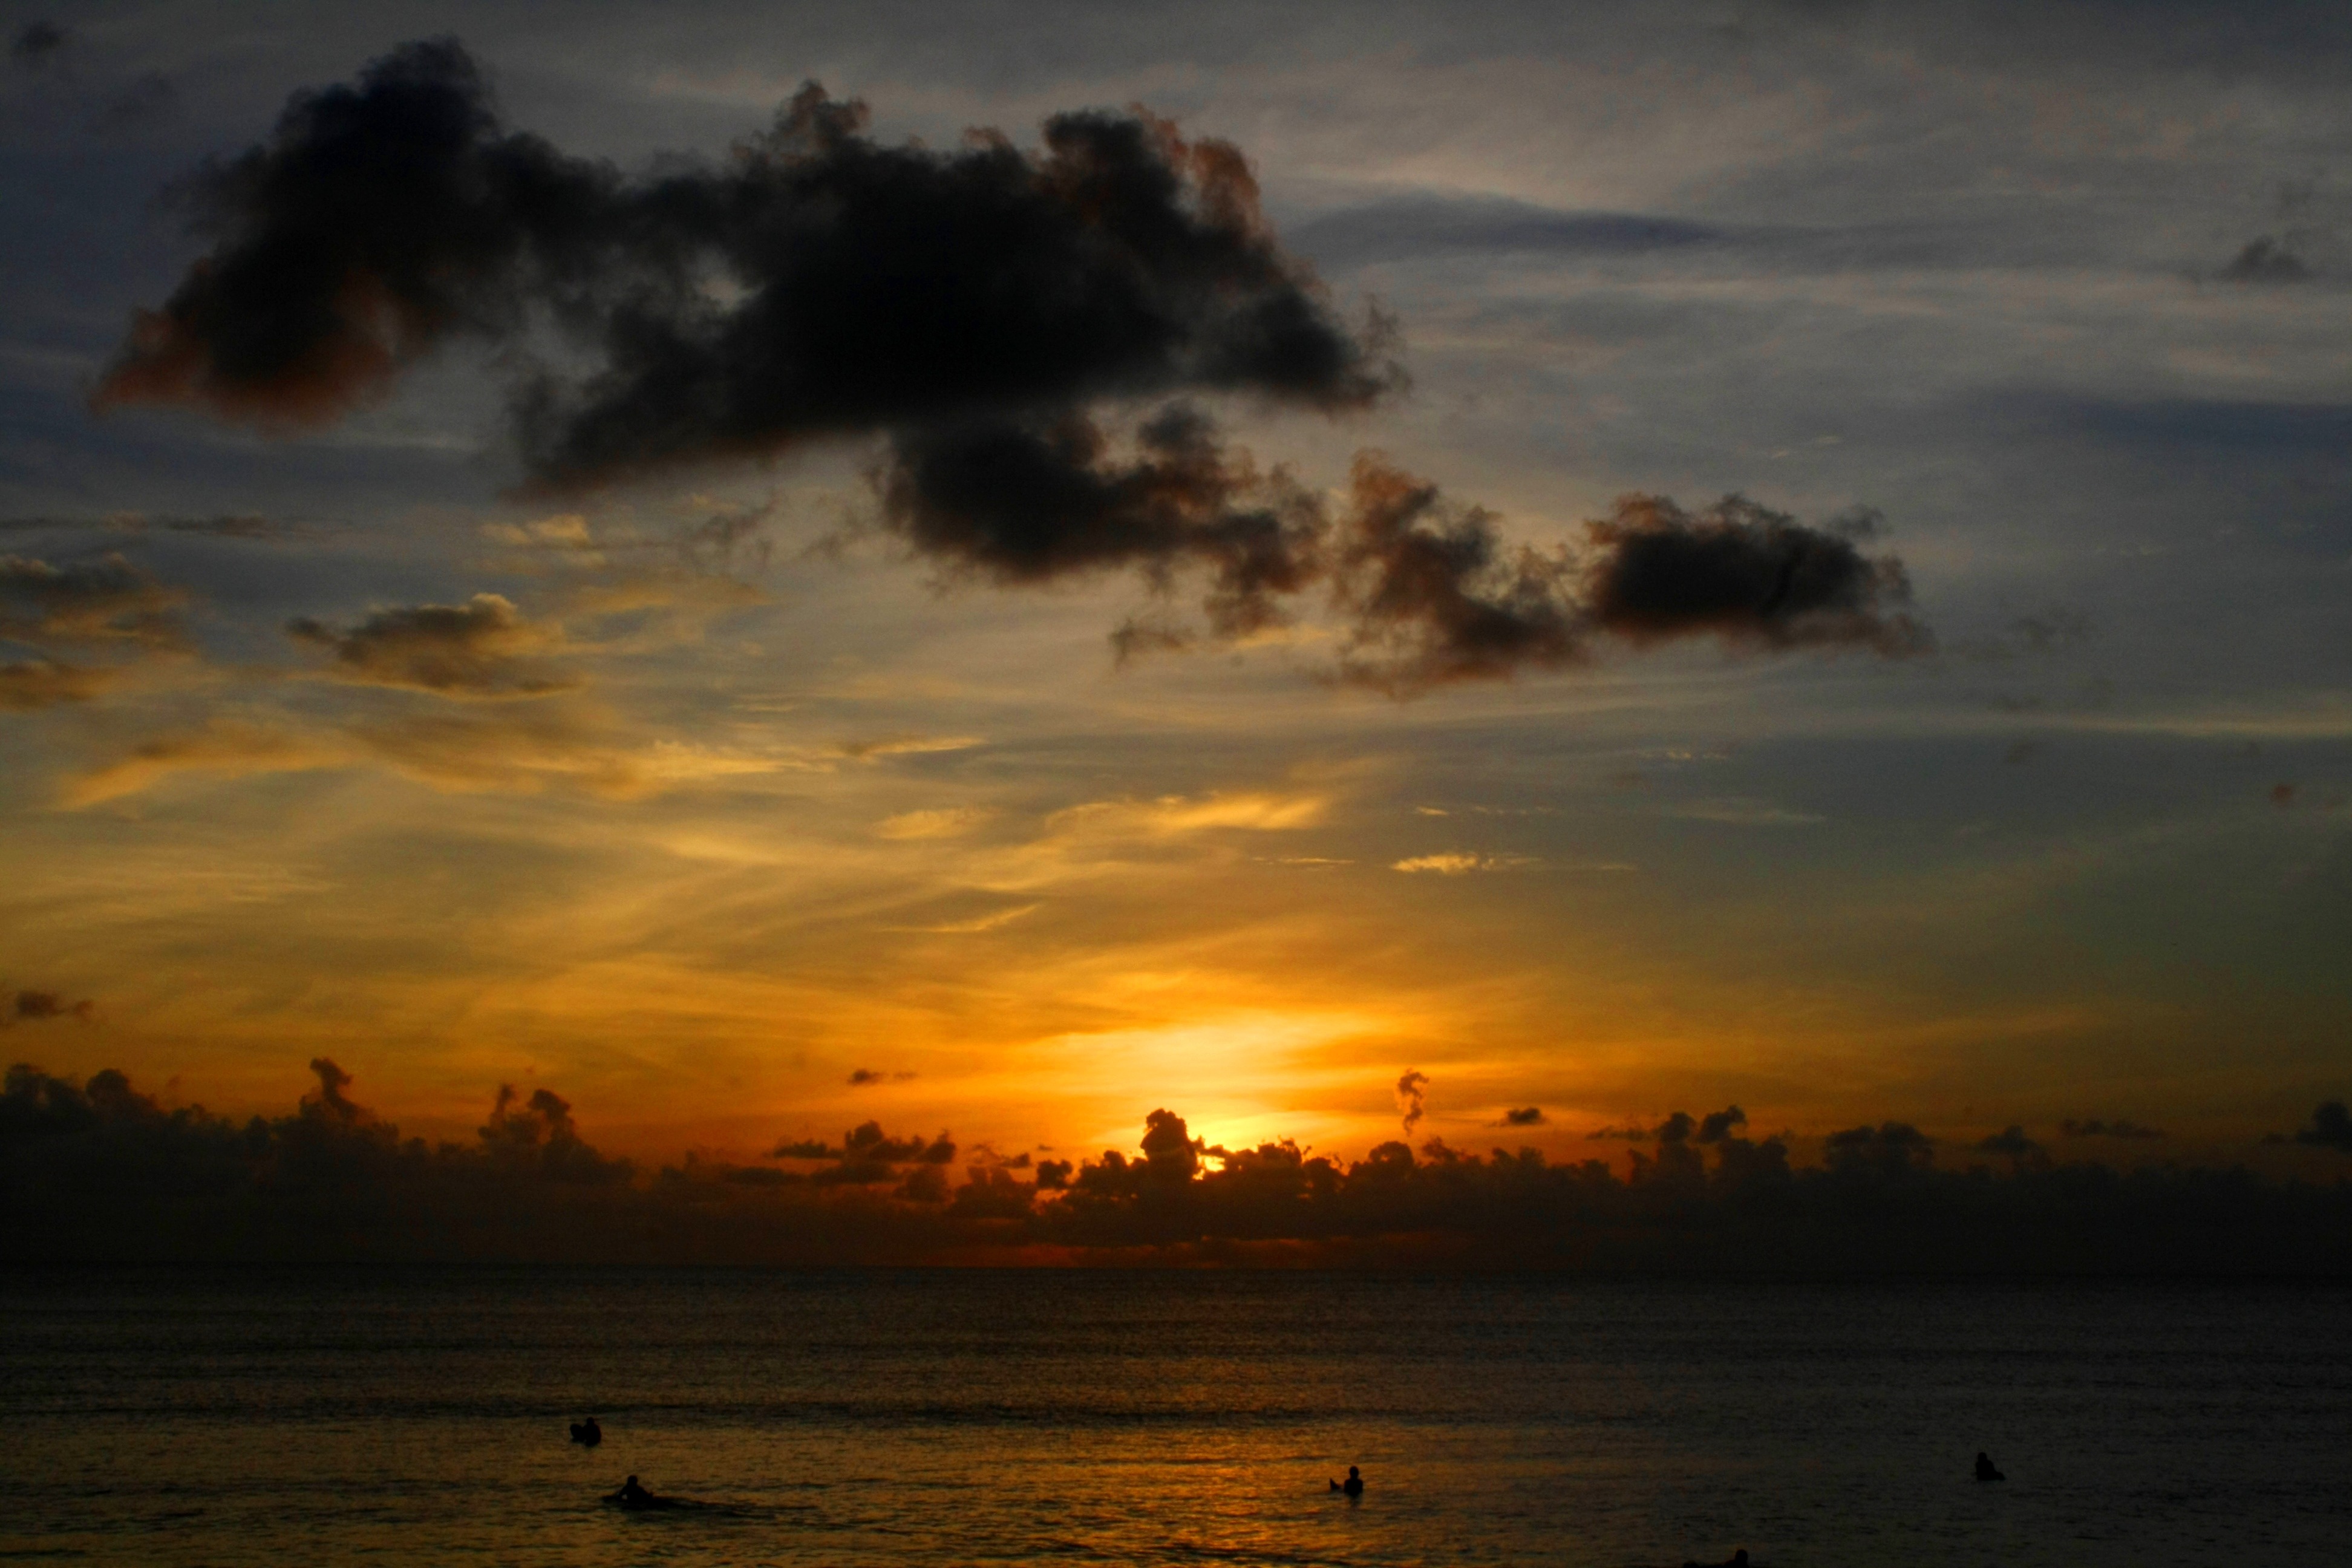
beach, sea, coast, nature, sand, ocean, horizon, cloud, sky, sun, sunrise, sunset, sunlight, morning, shore, wave, dawn, vacation, dusk, evening, reflection, romantic, beautiful, indonesia, destination, bali, afterglow, wind wave, red sky at morning, pantai kuta